Azazet Habtezghi Kidane

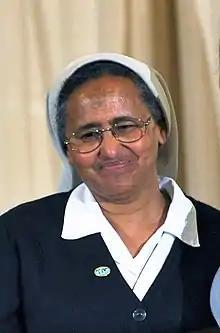

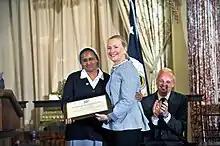
With Hillary Clinton

Azezet Habtezghi Kidane is an Eritrean-born British nun and human trafficking activist working in Israel.